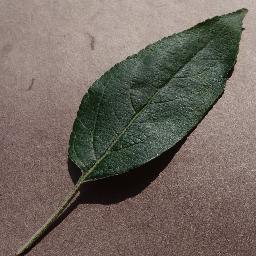
Label: Apple___healthy